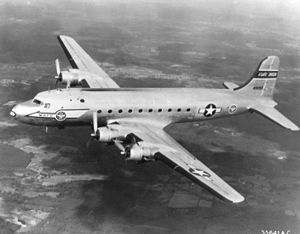
Douglas C-54 Skymaster
Douglas C-54 Skymaster var et firemotors transportfly, som blev benyttet af United States Army Air Forces under 2.verdenskrig og Koreakrigen. Ligesom Douglas C-47 Skytrain var C-54 Skymaster en videreudvikling af et civilt rutefly, Douglas DC-4. Ud over transport af alle slags fragt, transporterede C-54 også præsidenter, premierministre, og militære stabsofficerer. Der blev udviklet et antal varianter af C-54 til så forskellige formål som search and rescue, videnskabelig og militær forskning, brandslukning og sporing af missiler. Under Blokaden af Berlin slæbte den kul og fødevarer til Vestberlin. Efter Koreakrigen fotsatte typen i civil og militær anvendelse i mere end 30 lande. Det var et af de første fly der transporterede USA's præsident.